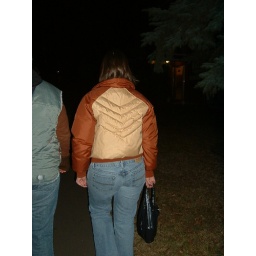
Brianna in her KICK ass (and KICK bush and KICK wall and KICK tree and KICK light pole) jacket